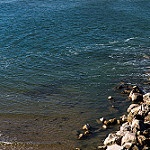
Label: sea